David Belyavskiy

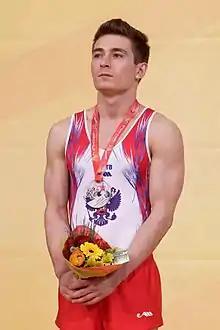
Belyavskiy at the 2015 European Championships

At the 2015 European Championships in Montpellier, France, Belyavskiy had a rough time in the qualifications round, qualifying sixth to the all around final and third to the floor final, but did not make any other finals. In the all-around final, he suffered a fall on pommel horse in the second rotation, but made a comeback to win silver with 88.131 behind Oleg Verniaiev. Belyavskiy also won silver in the floor final behind Briton Kristian Thomas with a score of 15.066.